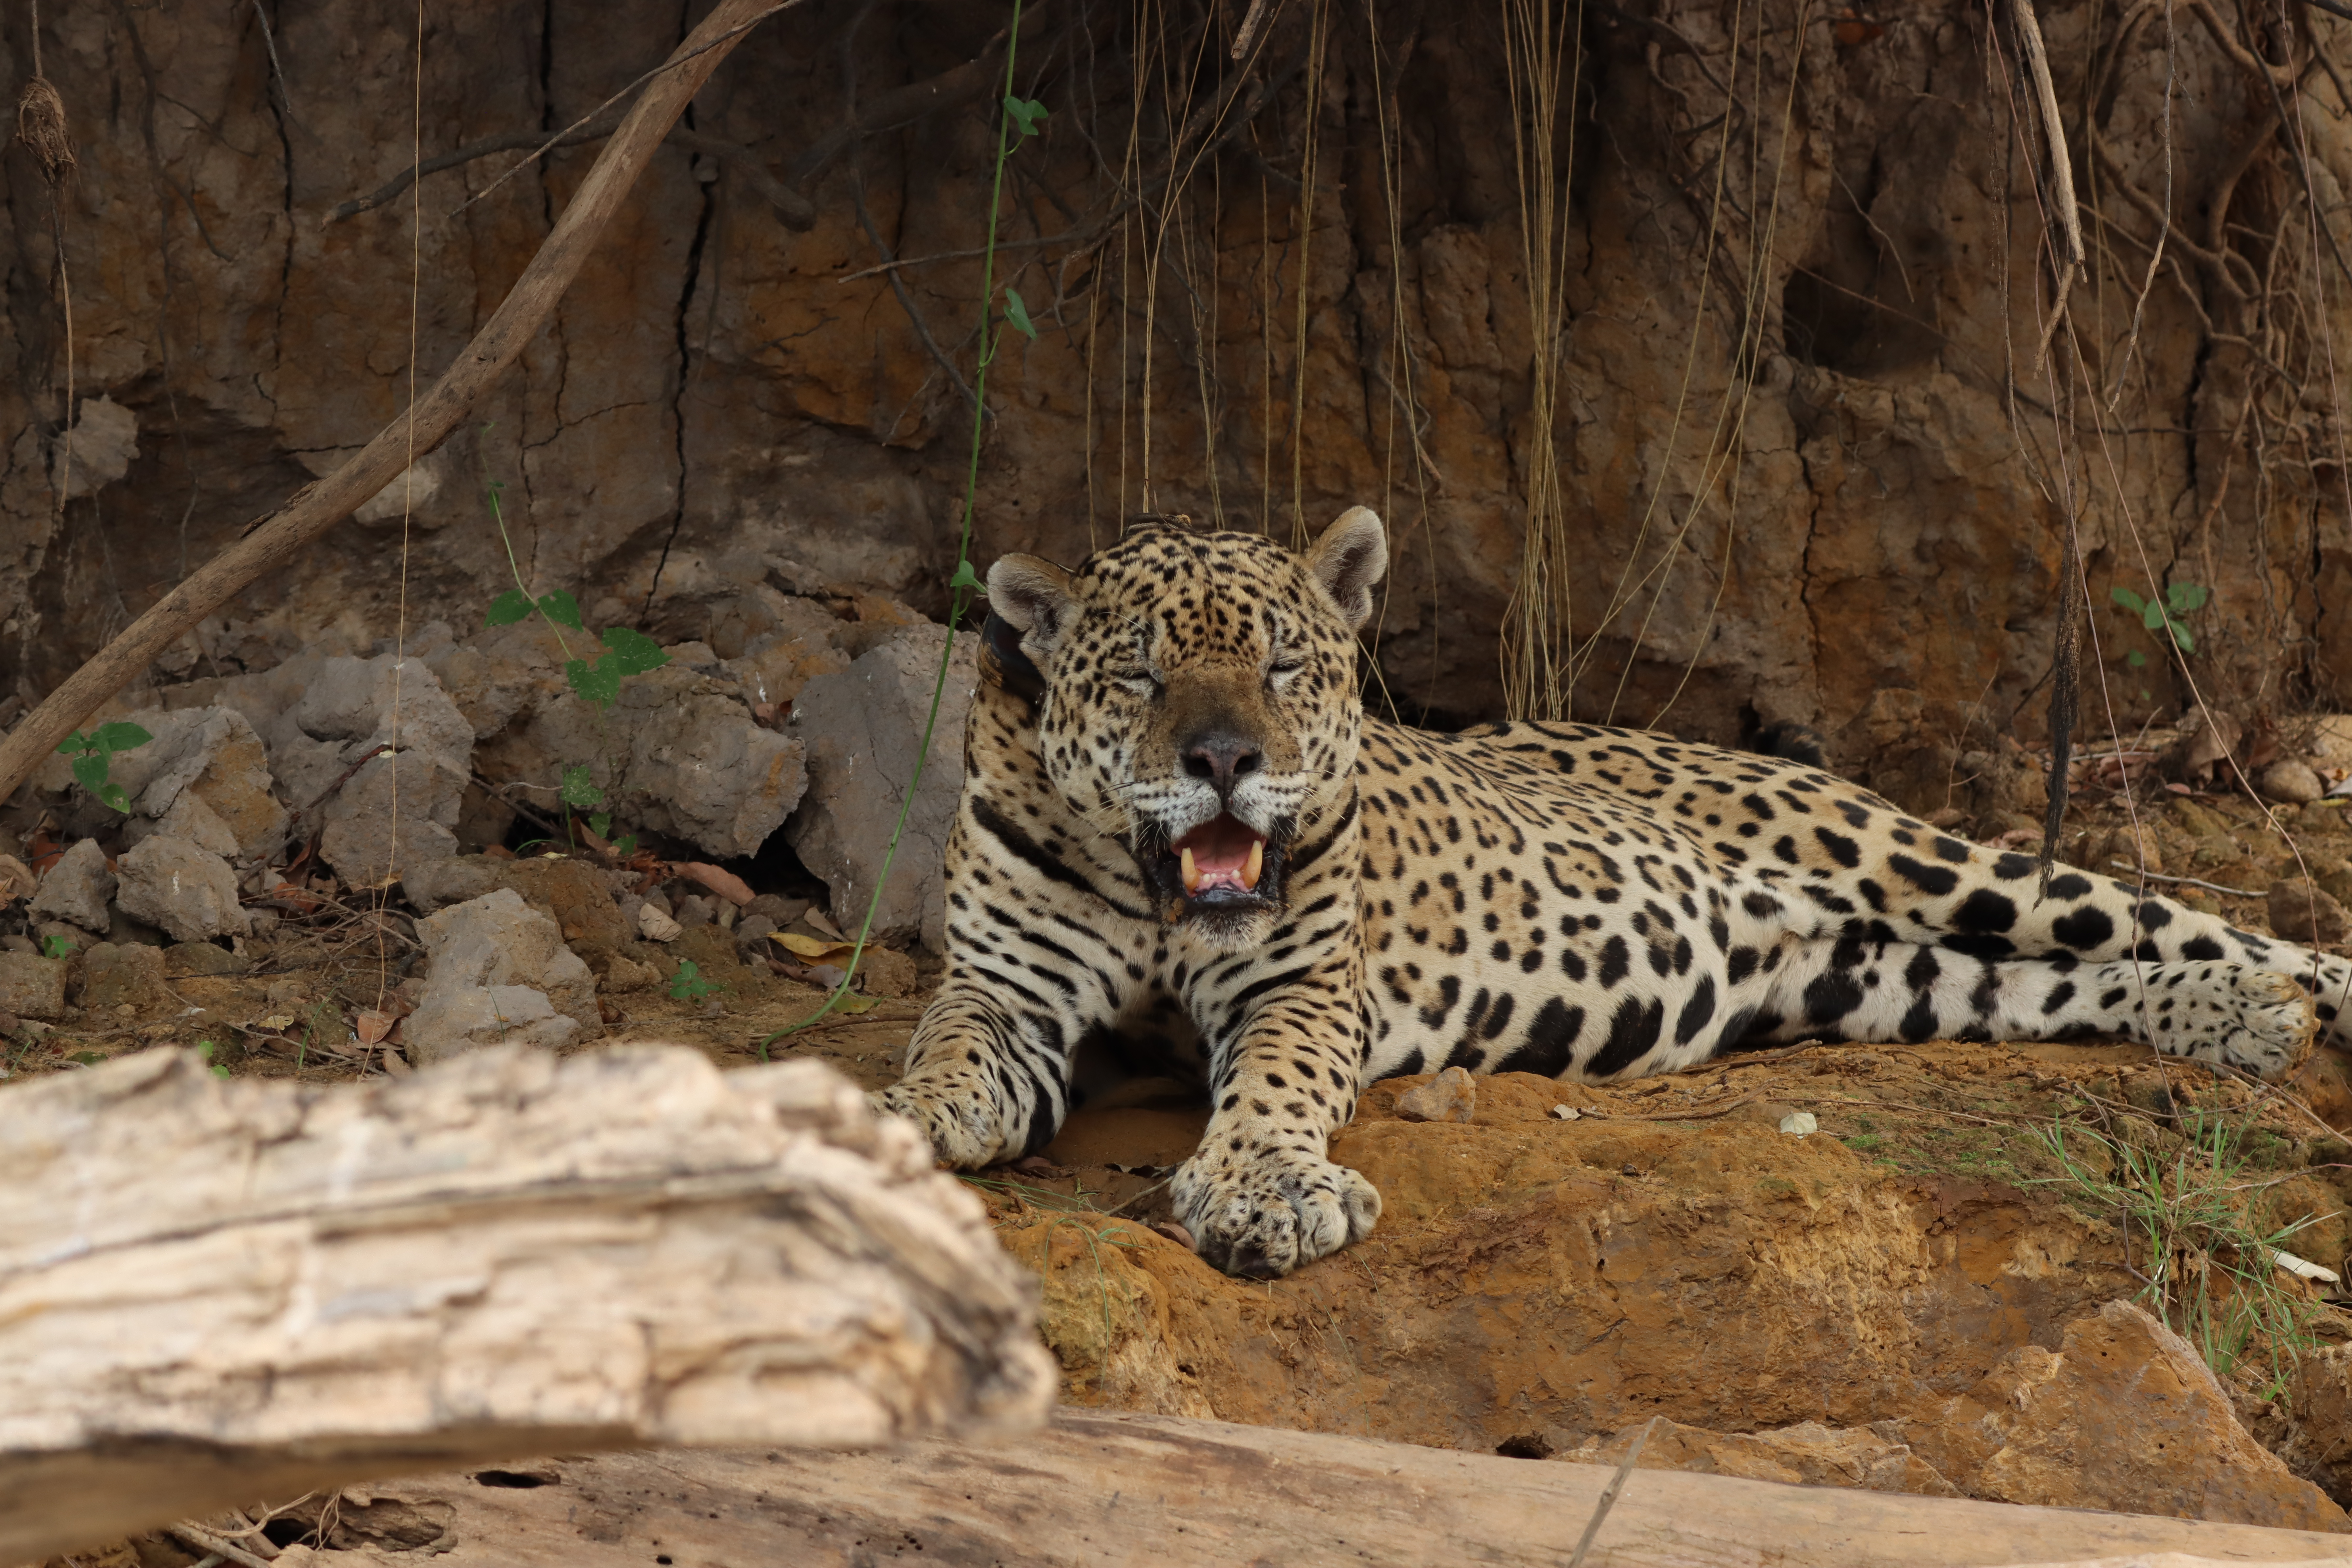
Jaguar: Ousado